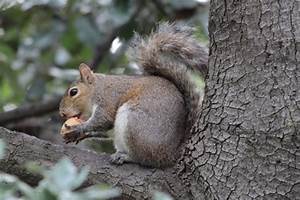
Label: squirrel